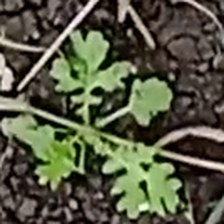
Weed species: Gajar_gavat_(Parthenium hysterophorus)